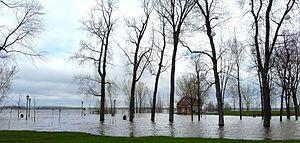
Parc de la Maison-Valois, avenue Saint-Charles, Vaudreuil-Dorion, durant les inondations du printemps 2017 au Québec.
Les inondations printanières 2017 au Québec sont un événement météorologique de crue exceptionnelle des cours d'eau du sud de la province de Québec, au Canada, due à la fonte des neiges au printemps, à laquelle se sont ajoutés de nombreux épisodes de pluie qui ont donné des cumuls anormalement élevés pour avril et mai.